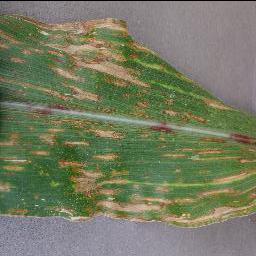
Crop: corn
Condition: (maize)_cercospora_spot_gray_spot